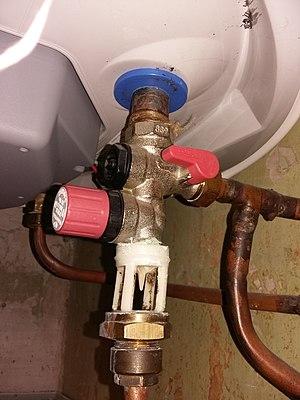
Un Groupe de sécurité, dispositif de plomberie chargé de maintenir la pression inférieure à 7 bars dans un chauffe-eau électrique.
Un groupe de sécurité est un dispositif de plomberie chargé de maintenir la pression d'un chauffe-eau électrique inférieure à 7 bars. Il permet, entre autres, d'évacuer l'eau en excès à la suite de sa dilatation lors du chauffage, ce qui évite toute surpression dans le chauffe-eau.